Folklore

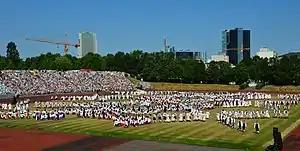
Some elements of folk culture might be in the center of local culture and an import part of self-identity. For instance folk dance is highly popular in Estonia and it has evolved into a sort of a national sport. XIX Estonian Dance Celebration in 2015 that was held together with Estonian Song Festival.

Childlore is a distinct branch of folklore that deals with activities passed on by children to other children, away from the influence or supervision of an adult. Children's folklore contains artifacts from all the standard folklore genres of verbal, material, and customary lore; it is however the child-to-child conduit that distinguishes these artifacts. For childhood is a social group where children teach, learn and share their own traditions, flourishing in a street culture outside the purview of adults. This is also ideal where it needs to be collected; as Iona and Peter Opie demonstrated in their pioneering book "Children's Games in Street and Playground". Here the social group of children is studied on its own terms, not as a derivative of adult social groups. It is shown that the culture of children is quite distinctive; it is generally unnoticed by the sophisticated world of adults, and quite as little affected by it.